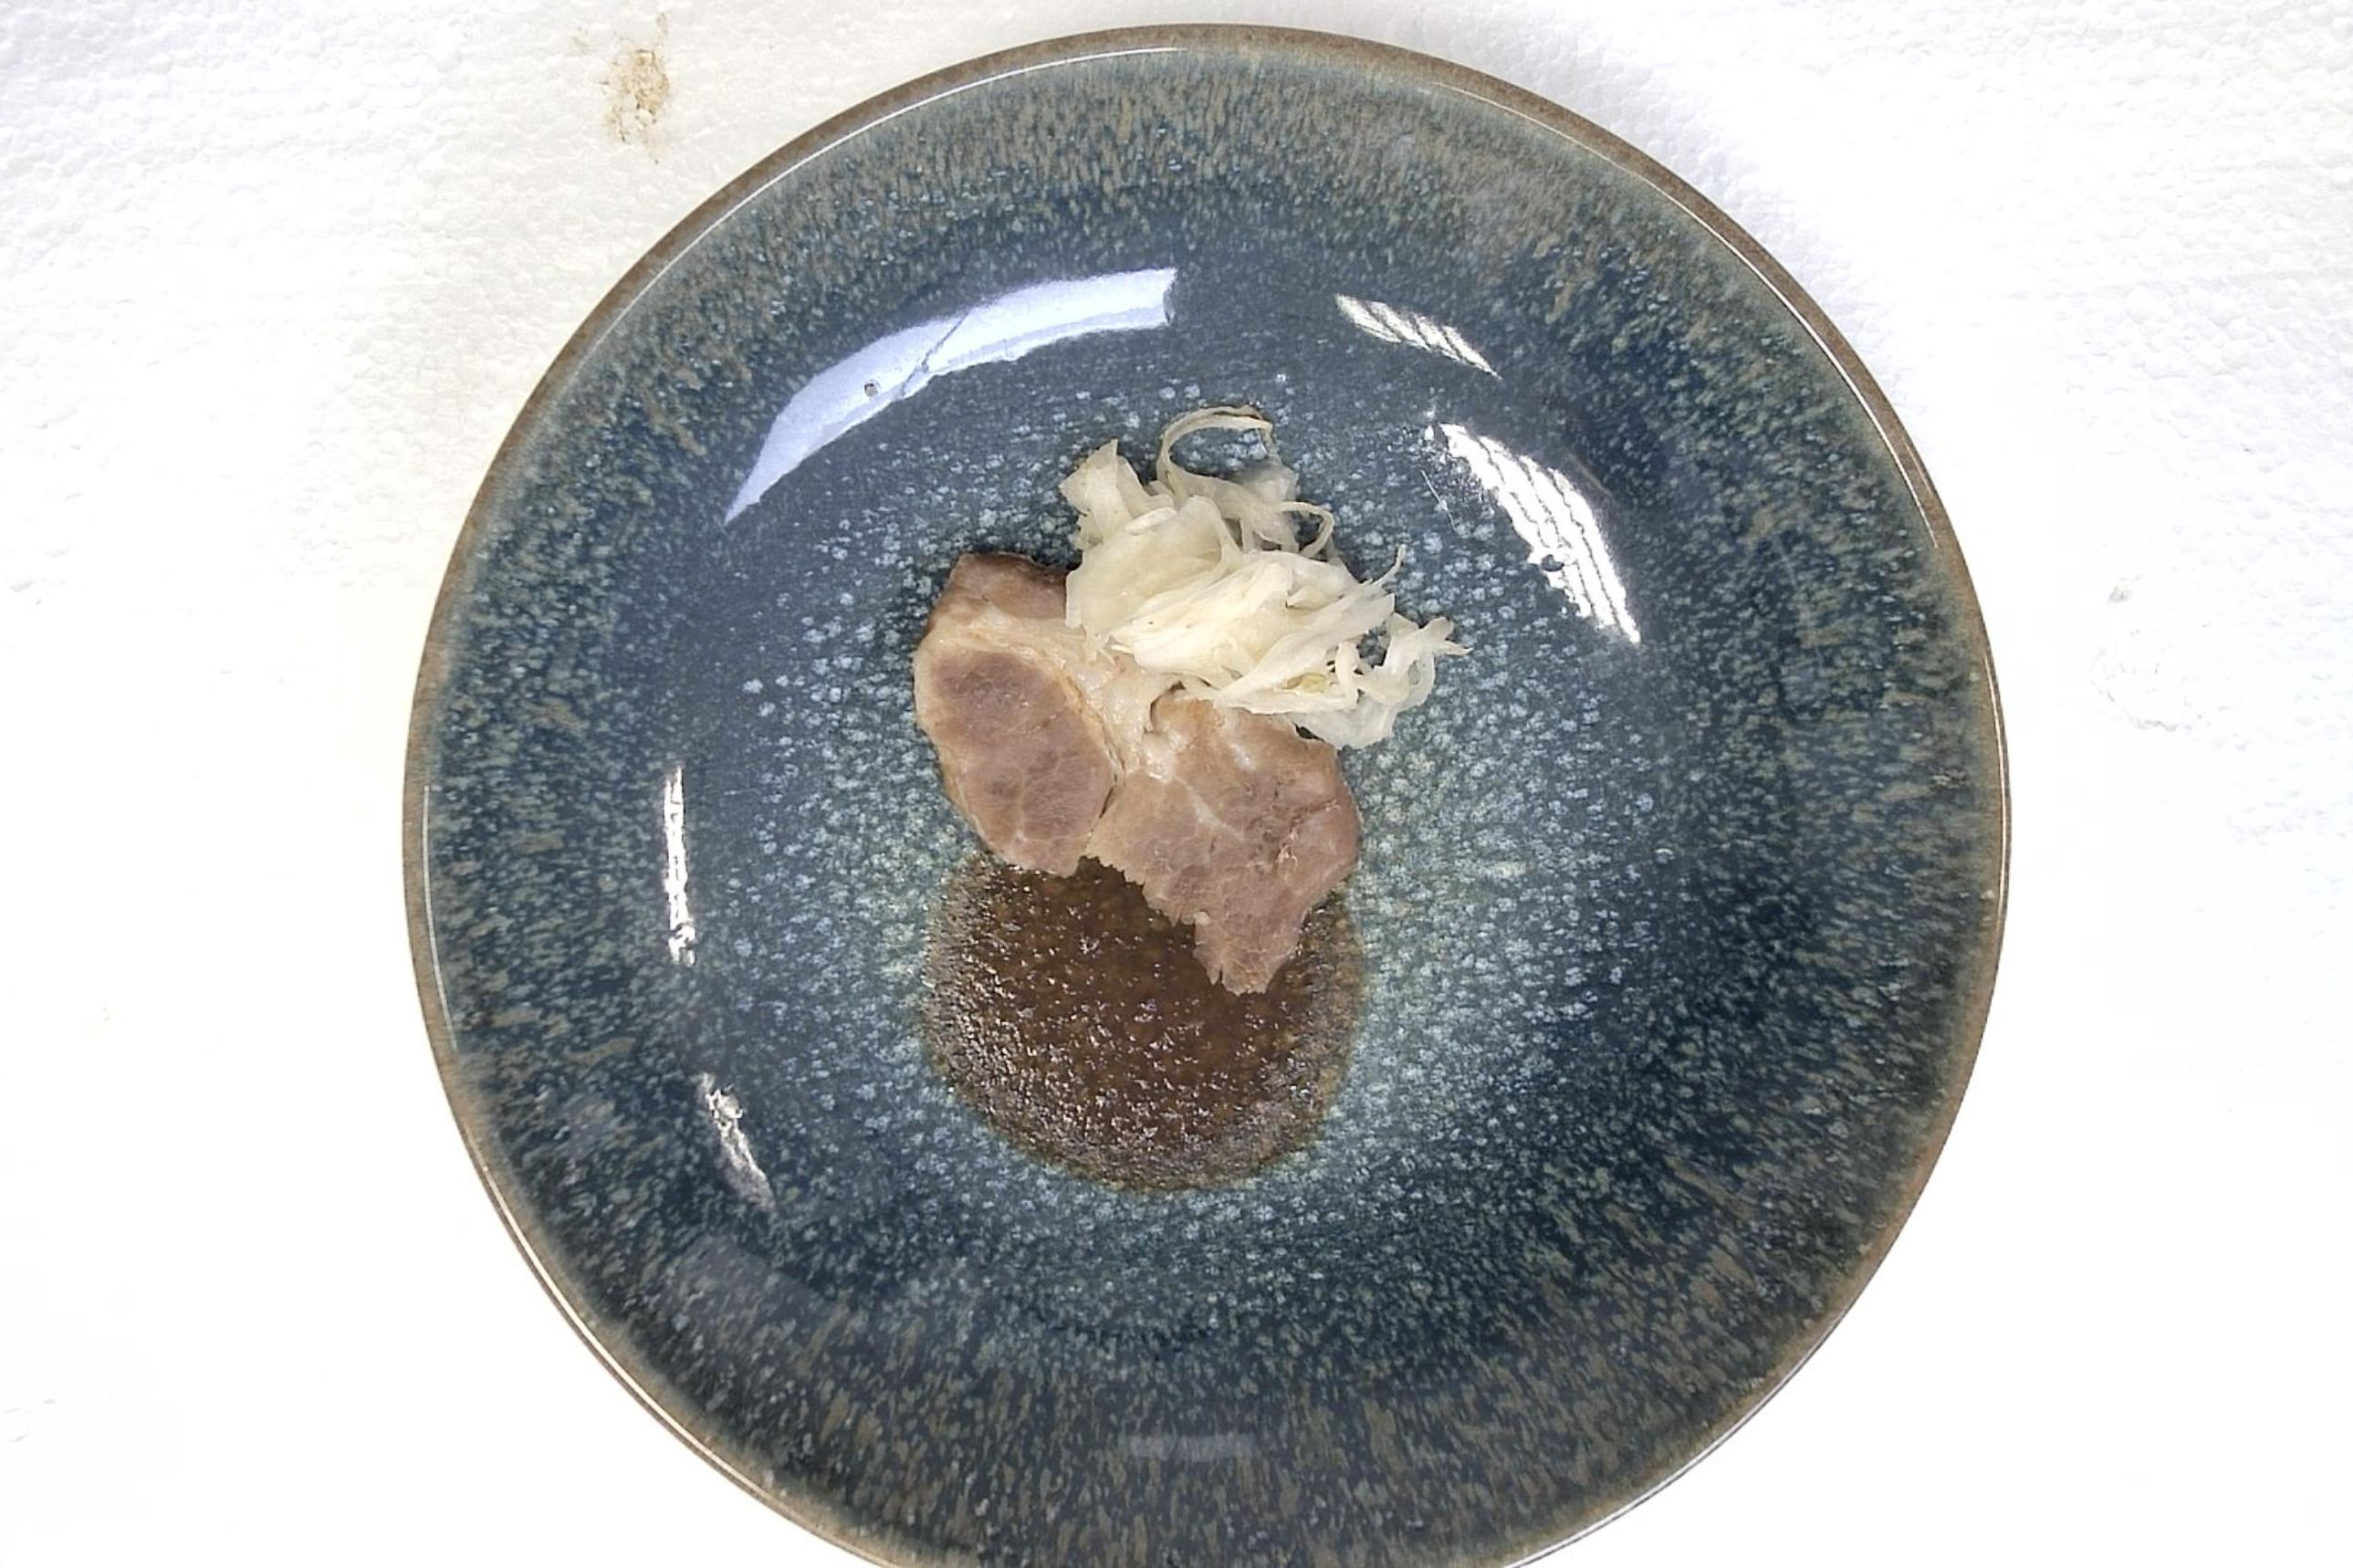
Dish: Schweinenackenbraten mit Sauerkraut , Kartoffeln , Braune Sauce
Portion size: Normale Portion
Ingredients: potatoes, sauerkraut, pork-neck-roast, brown-sauce
Weight as served: 355 g
Energy as served: 352.3 kcal (1.475,600 kJ)
Fat: 17.68 g (saturated: 5.62 g)
Carbohydrates: 26.3 g (sugar: 8.55 g)
Protein: 20.03 g
Salt: 4.44 g
Weight after return: 0 g
Energy after return: 0 kcal